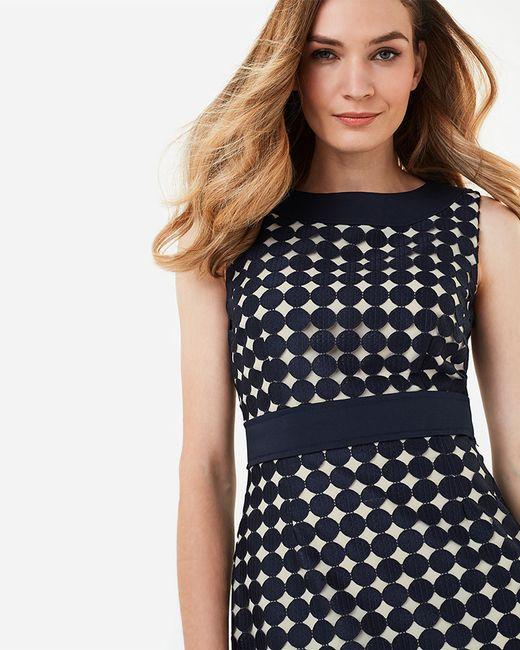
Wollen stylisches Partywear-Midikleid für Damen